H. T. Summersgill

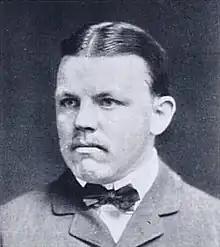
Summersgill at Tulane in 1902

Andrew Henry Sommerville (born as Henry Travers Summersgill; February 6, 1876 – June 16, 1931) was a 19th-century Major League Baseball pitcher, physician and college football and baseball coach. As a pitcher he appeared in one game for the 1894 Brooklyn Grooms, giving up six runs in one-third of an inning while walking five batters. He served as the head football coach of Tulane University from 1900 to 1901 and the head baseball coach in 1902.